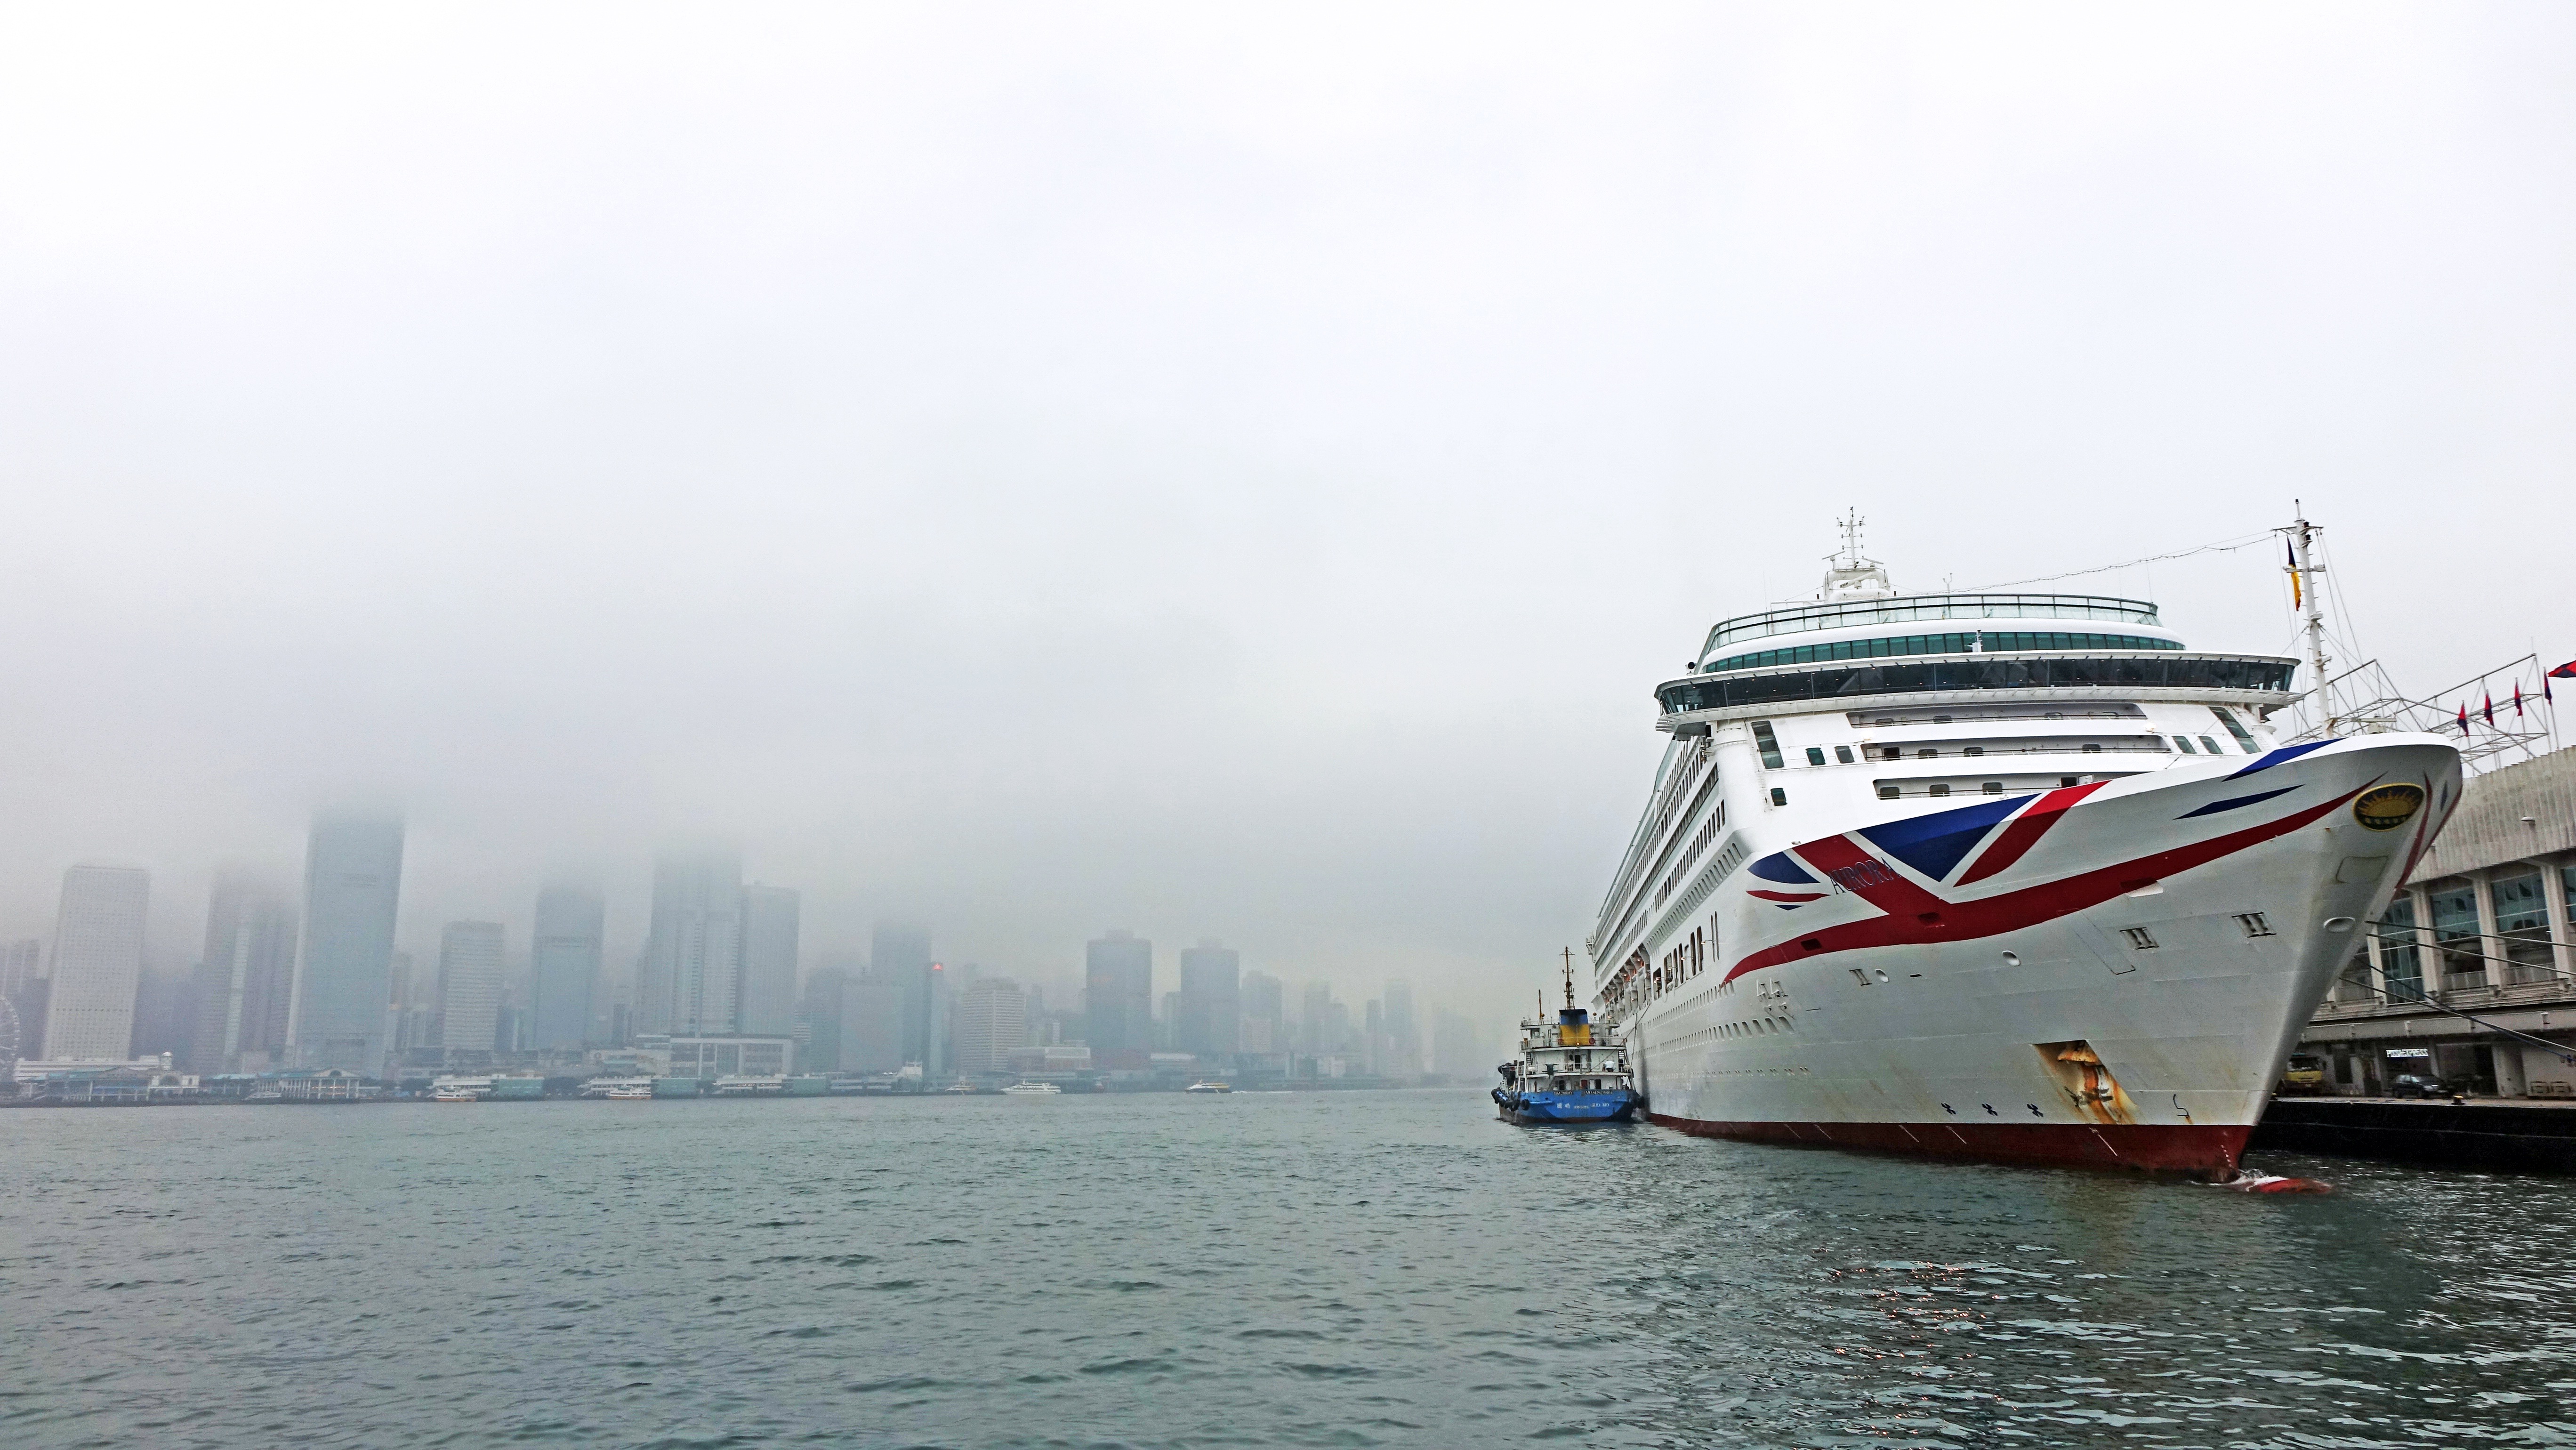
sea, boat, building, city, skyscraper, urban, ship, travel, vehicle, asia, landmark, waterfront, tourism, modern, cargo ship, cruise, ferry, hongkong, watercraft, cruise ship, passenger ship, freight transport, victoria harbour